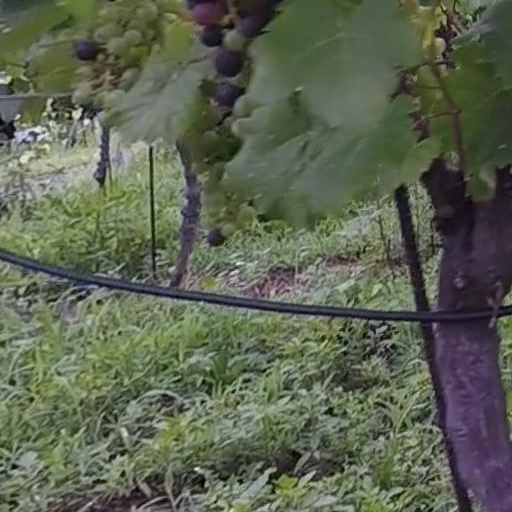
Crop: grape